Kim Gordon

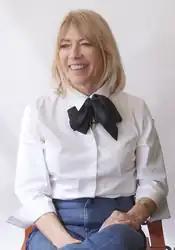
Gordon in 2018

Following the announcement of Sonic Youth's hiatus, Gordon commenced touring with Ikue Mori, Tokyo-born drummer of late-1970s band DNA—Gordon had performed with Mori previously at events such as the NoFunFest in 2004. The duo completed a European tour in mid-2012 and Gordon explained during a corresponding interview: "You sorta want to get lost and you hope that the audience gets lost with you ... You can feel if they're listening, you can feel if there's some connection." Together with Bill Nace, Gordon and Mori were selected for the June 2013 All Tomorrow's Parties event that was curated by the band Deerhunter. Around 2012, Gordon formed a noise guitar project with Nace, entitled Body/Head, and a single called "The Eyes, The Mouth" was released in 2012 on Belgian label Ultra Eczema. The band's debut album "Coming Apart" was released on September 10, 2013, on the Matador Records label and the band completed a U.S. tour during the fall of 2013.